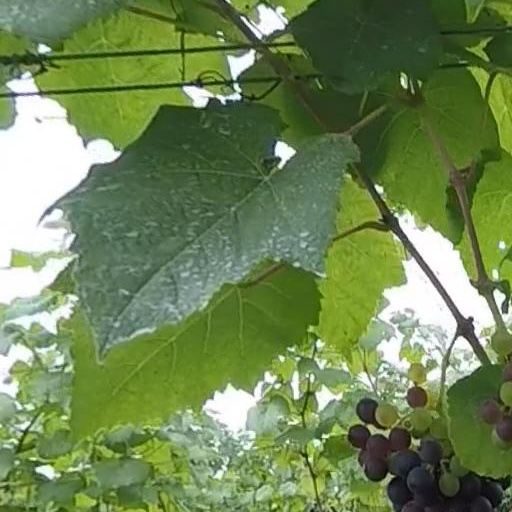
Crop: grape